Lake Engolasters

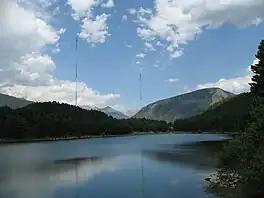
Lake Engolasters with radio towers

Lake Engolasters, in the Encamp parish of Andorra, is an oblong shaped lake at an elevation of . formed in a glacial depression. It is located close to Andorra La Vella, the capital of Andorra.